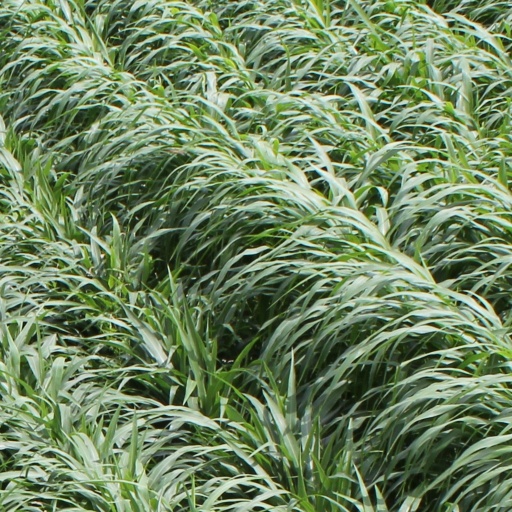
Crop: sorghum